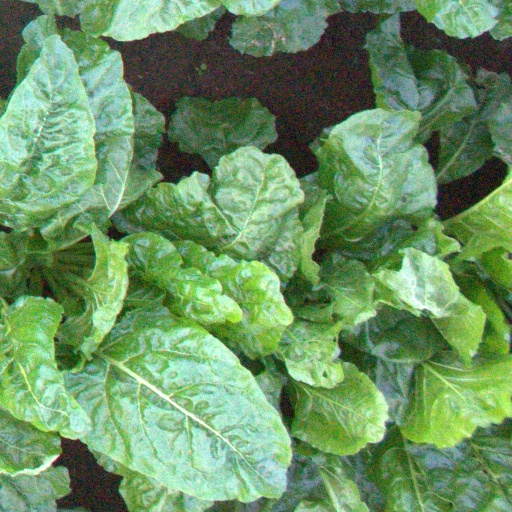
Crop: sugar beet